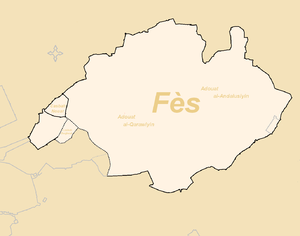
Plan de Fès et de ses fortifications pendant l’ère almohade.
Fès, ville impériale du Maroc fondée à la fin du VIIIᵉ siècle et ancienne capitale sous les dynasties des Idrissides, des Mérinides, des Wattassides et pendant une partie de l'ère des Alaouites, a été défendue au long de son histoire par des fortifications consistant en une série de remparts, de forts et de casbahs.